Fractional distillation

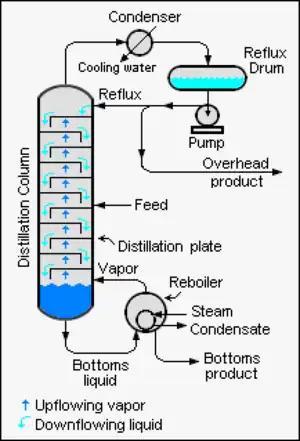
Diagram of a typical industrial distillation tower

Large-scale industrial towers use reflux to achieve a more complete separation of products. Reflux refers to the portion of the condensed overhead liquid product from a distillation or fractionation tower that is returned to the upper part of the tower as shown in the schematic diagram of a typical, large-scale industrial distillation tower. Inside the tower, the reflux liquid flowing downwards provides the cooling needed to condense the vapors flowing upwards, thereby increasing the effectiveness of the distillation tower. The more reflux is provided for a given number of theoretical plates, the better the tower's separation of lower boiling materials from higher boiling materials. Alternatively, the more reflux provided for a given desired separation, the fewer theoretical plates are required.